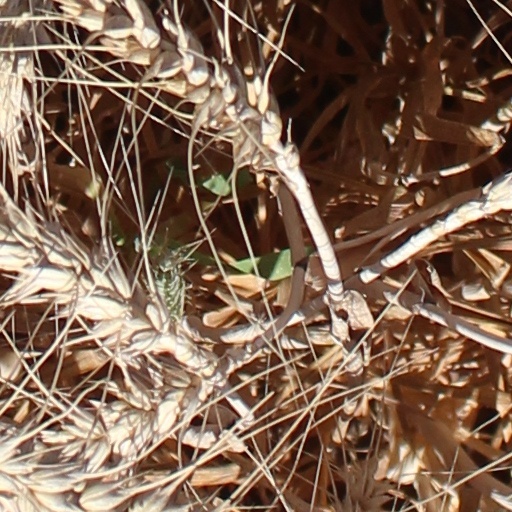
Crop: wheat